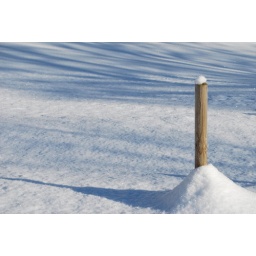
A pole of the fence that keeps the sheep inside the field in the summer.